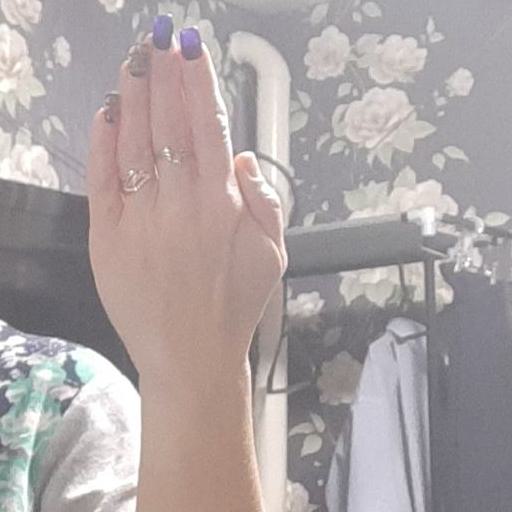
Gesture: stop_inverted